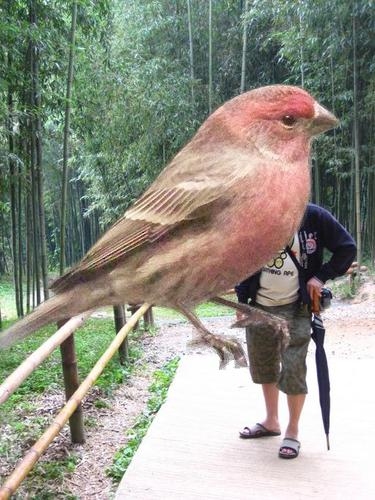
Bird species: Purple_Finch
Bird type: landbird
Background: land